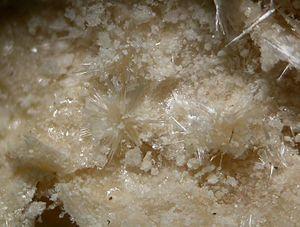
La mascagnite est un corps chimique minéral, le sulfate d'ammonium naturel de formule chimique développée (NH₄)₂SO₄. Il s'agit d'un minéral évaporitique tendre et rare, de la famille des sulfates. Il était connu par les anciens chimistes sous le terme d'alcali volatil vitriolé.